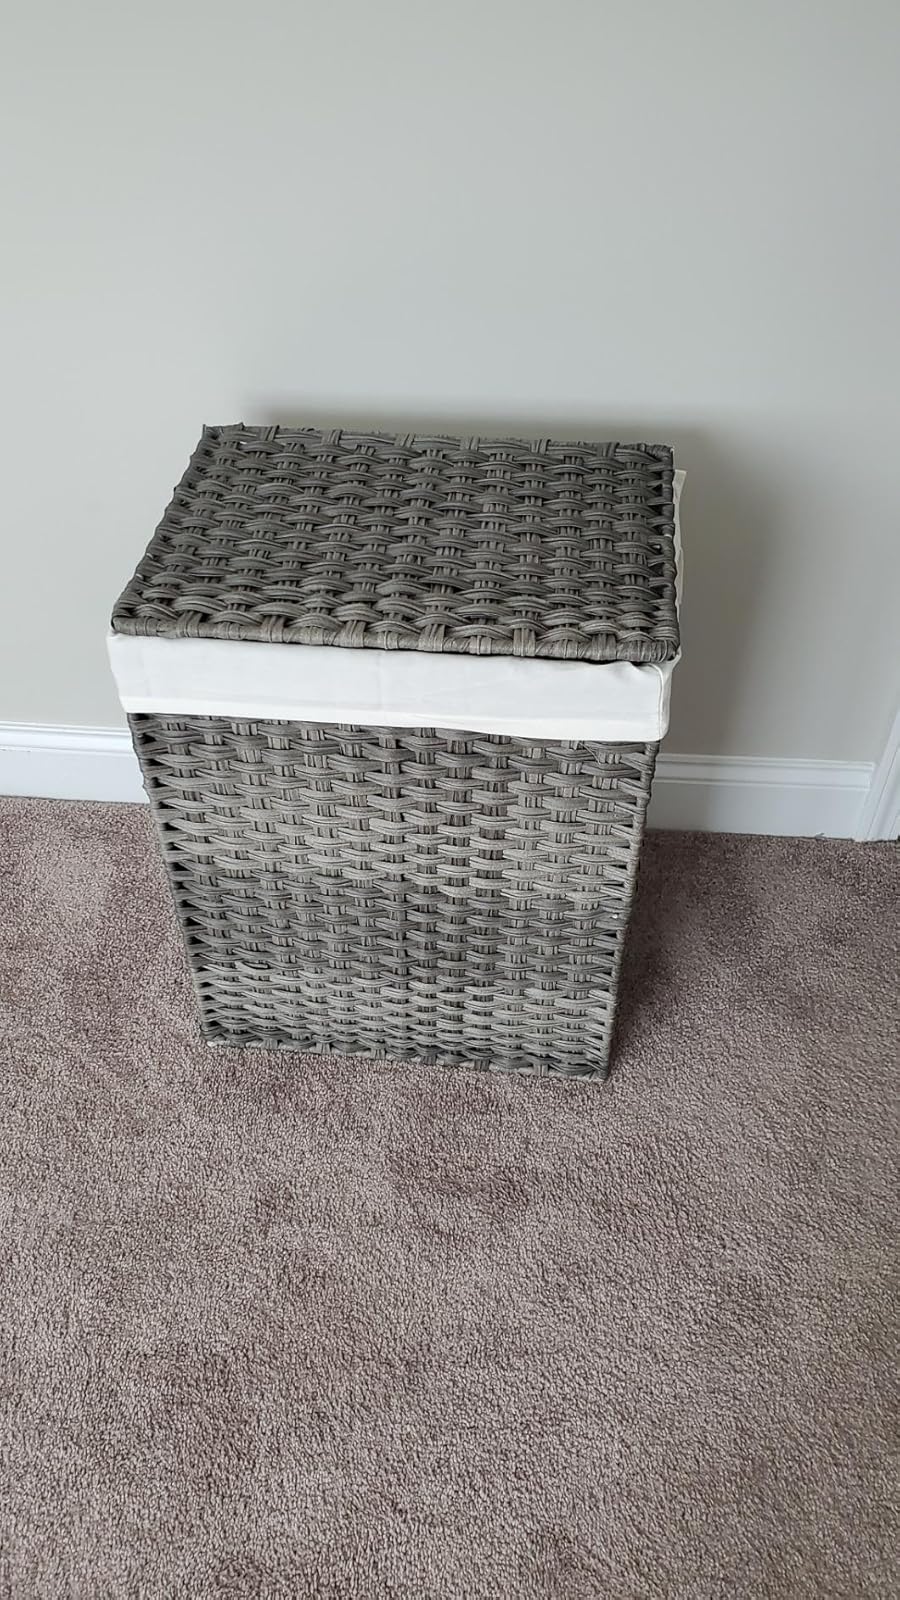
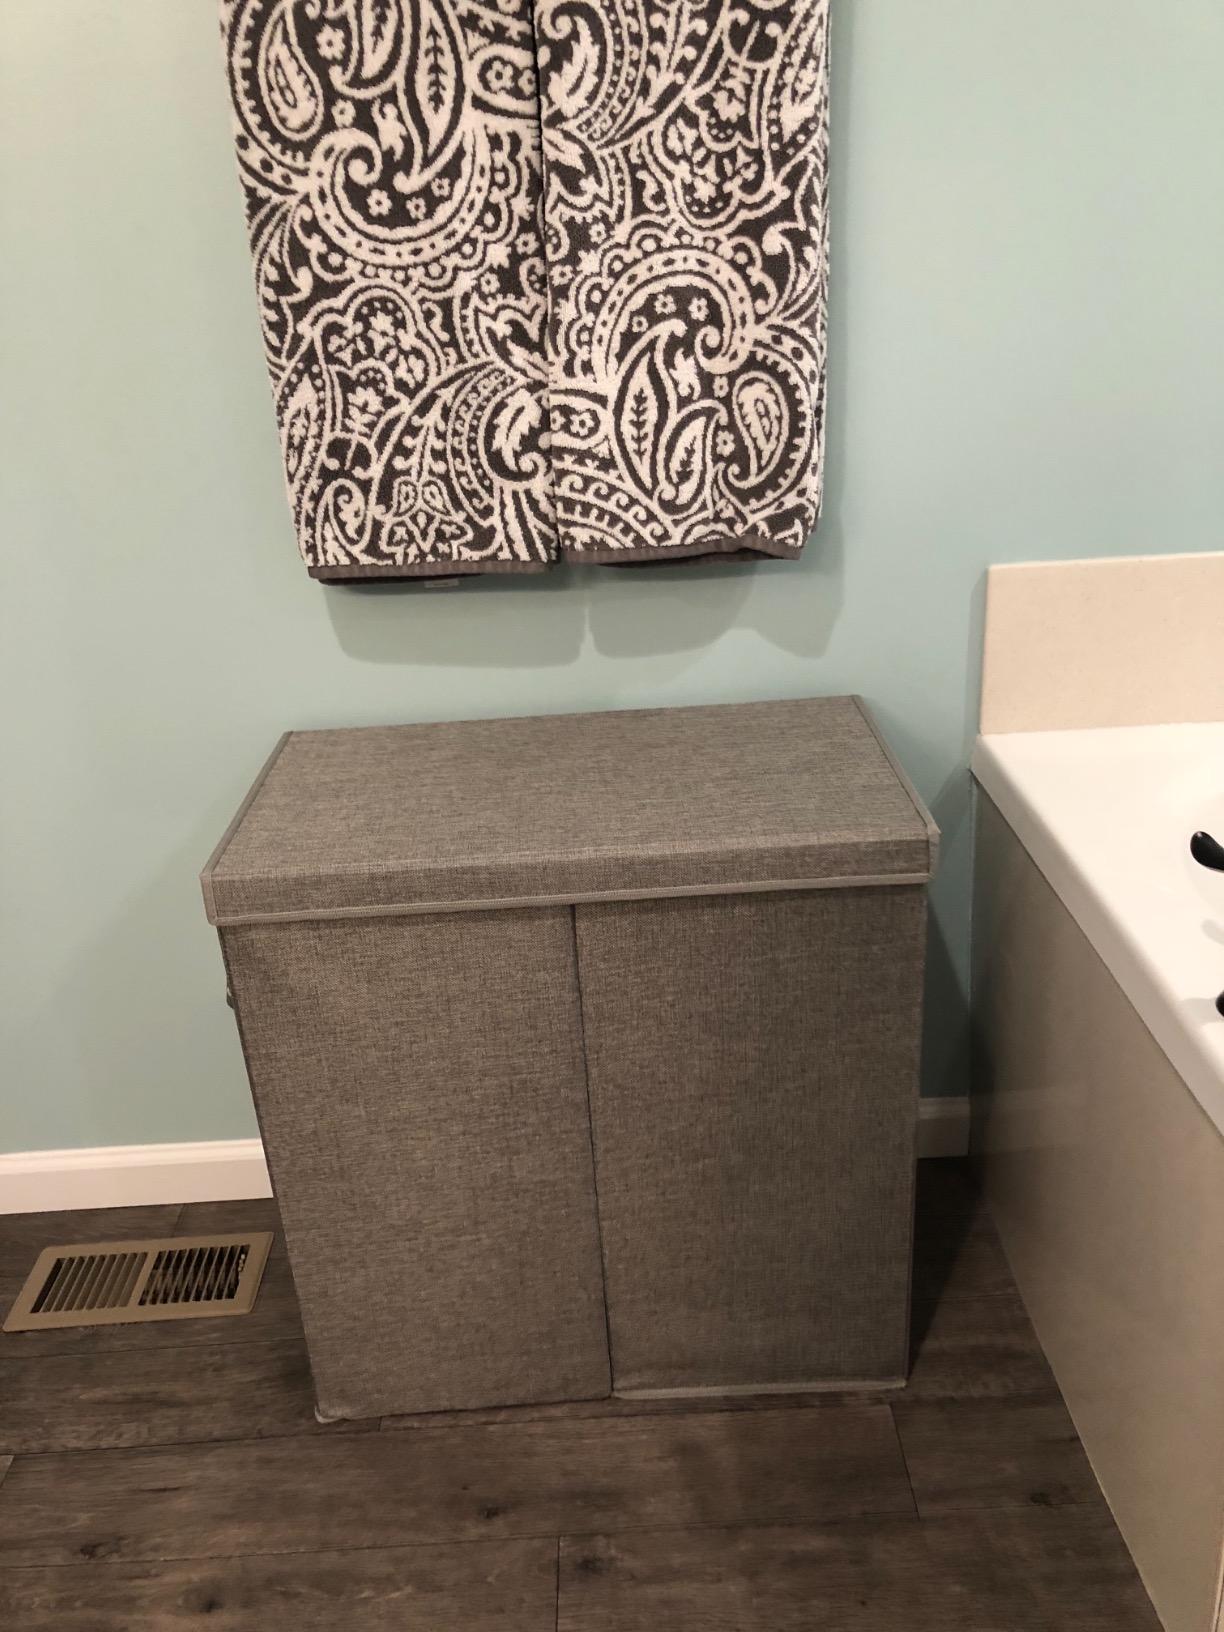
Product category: items_hamper
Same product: no